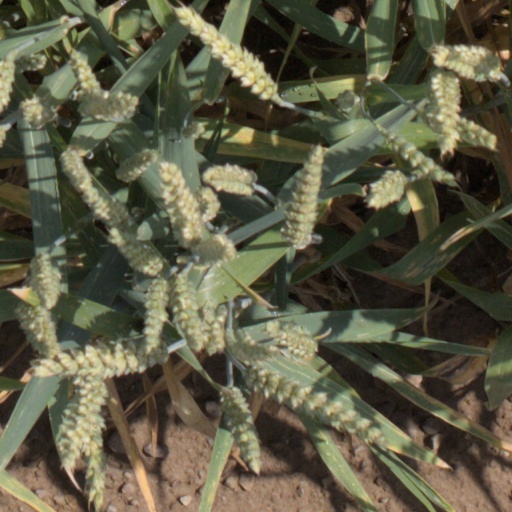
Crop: wheat